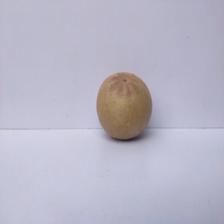
Size: Large